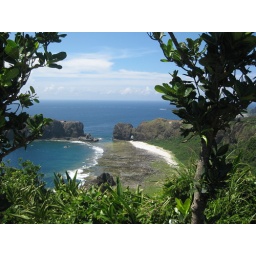
this site is taken during our company tuor... the mountain is like a lady sleeping in the bed of the pacific ocean...